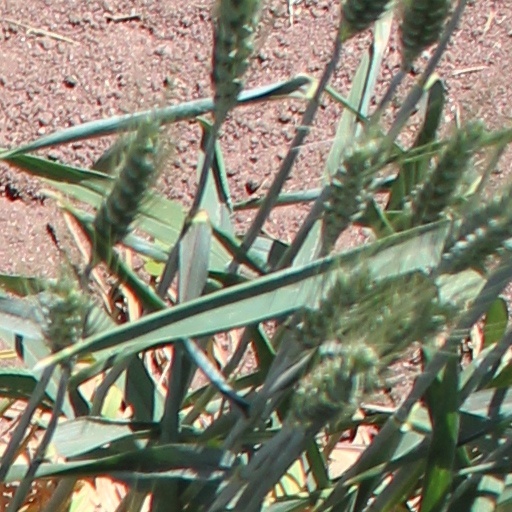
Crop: wheat